Malaba, Uganda

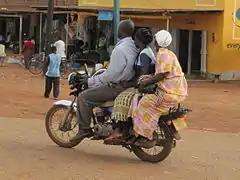
Boda-boda towards Malaba

Malaba is a crossing point between Uganda and Kenya. In 2013, it accounted for 9.6% and 21.6% exports and imports border crossing between Uganda and Kenya, respectively, based on the volume of informal exports and imports.